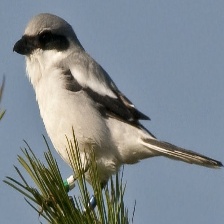
Species: LOGGERHEAD SHRIKE
Scientific name: LANIUS LUDOVICIANUS